Mile End South, South Australia

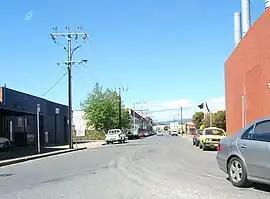
Street in Mile End South

Mile End South, a suburb of Adelaide, South Australia, is in City of West Torrens. The name, denoting an area south of Mile End, was in use as early as 1913, but was only formally adopted by the state's nomenclature committee in 1944.